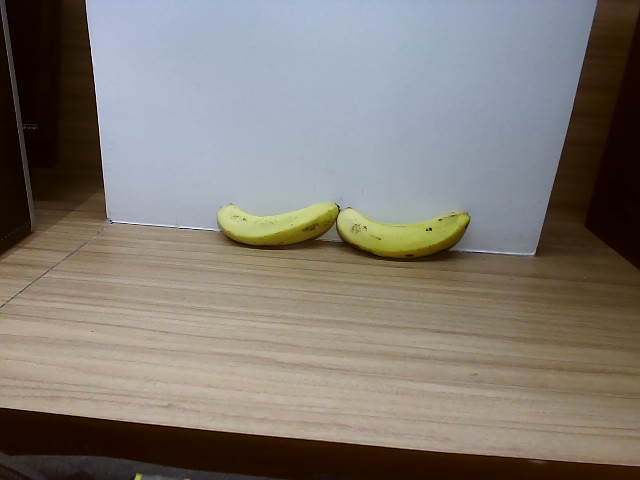
Label: Ripe_Banana